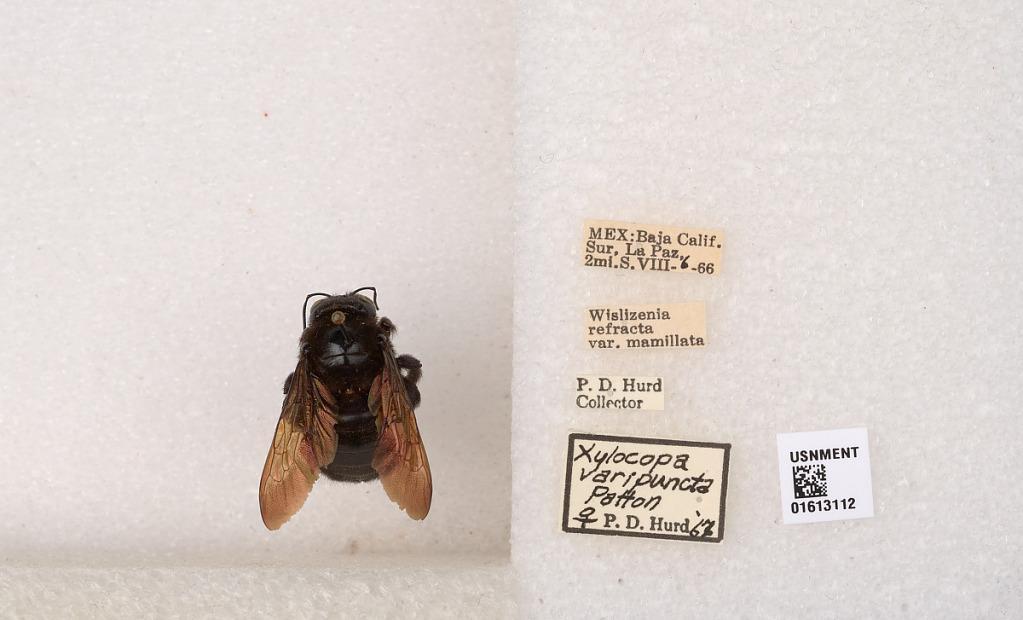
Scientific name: Xylocopa (Neoxylocopa) varipuncta Patton
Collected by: J. Chemsak & P. Hurd
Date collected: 1966-8-6
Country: Mexico
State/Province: Baja California Sur
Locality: La Paz, 2 mi. S.
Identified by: Hurd, P. D.